Walkerburn

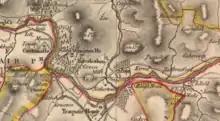
1821 Map of Innerleithen area

The Ballantyne family first appears as landowners and yeoman farmers of Bellenden Farm on the upper Ale Water with the name spelt Bellendaine, then Ballantin and eventually Ballantyne. Later, in 1666, a small colony of weavers in the village of Galashiels had as a member one William Ballantin and in 1672 the birth of his son Walter is the first entry in the baptism record of Galashiels Parish Church. Eventually, a descendant of William and Walter, Henry Ballantyne (1802-1865) rose to prominence as one of the most skillful developers of Tweed cloth. In 1846/7, looking around for a site for a new mill, Henry saw the possibilities of the site where the Walker Burn ran into the Tweed. He entered into negotiations with Thomas Horsburgh to buy a site around the Walker Burn on which to establish a mill to take advantage of a bend on the nearby River Tweed which would make it easy to build a mill lade taking water into the mill controlled by two sluice gates. The only buildings in the area on that side of the Tweed were Caberston farm and steading and 4 farm cottages. On the south side of the Tweed, West Bold Farm was much older and in other ownership – there was no bridge at this point.